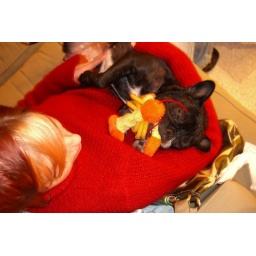
Janie and Lisa (a lobster in a dog in a bird in the hand's arms)